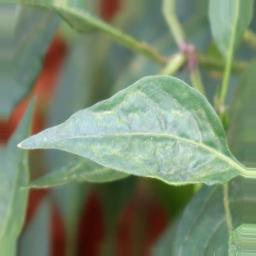
Label: healthy